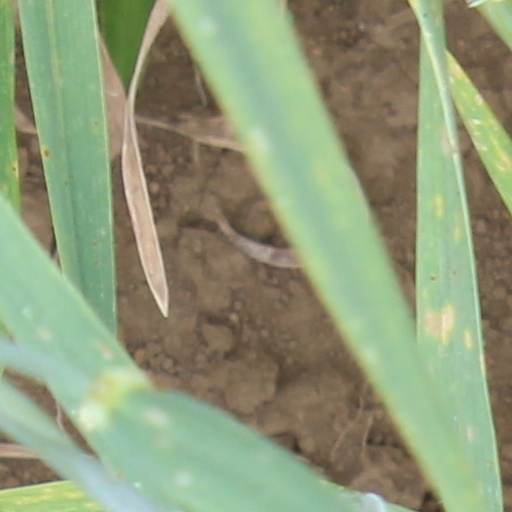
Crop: wheat